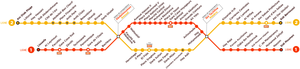
Carte du réseau de tramway de Casablanca (Maroc). Janvier 2019
Le tramway de Casablanca est un système de transport en commun en site propre desservant l'agglomération de Casablanca, capitale économique du Maroc, et mis en service commercial le 13 décembre 2012. En 2019, il comprend deux lignes totalisant 47,5 km de réseau avec 71 stations. Le tramway de Casablanca est exploité et maintenu par RATP Dev Casablanca, filiale de RATP Dev, sous l'autorité de Casa Transport.